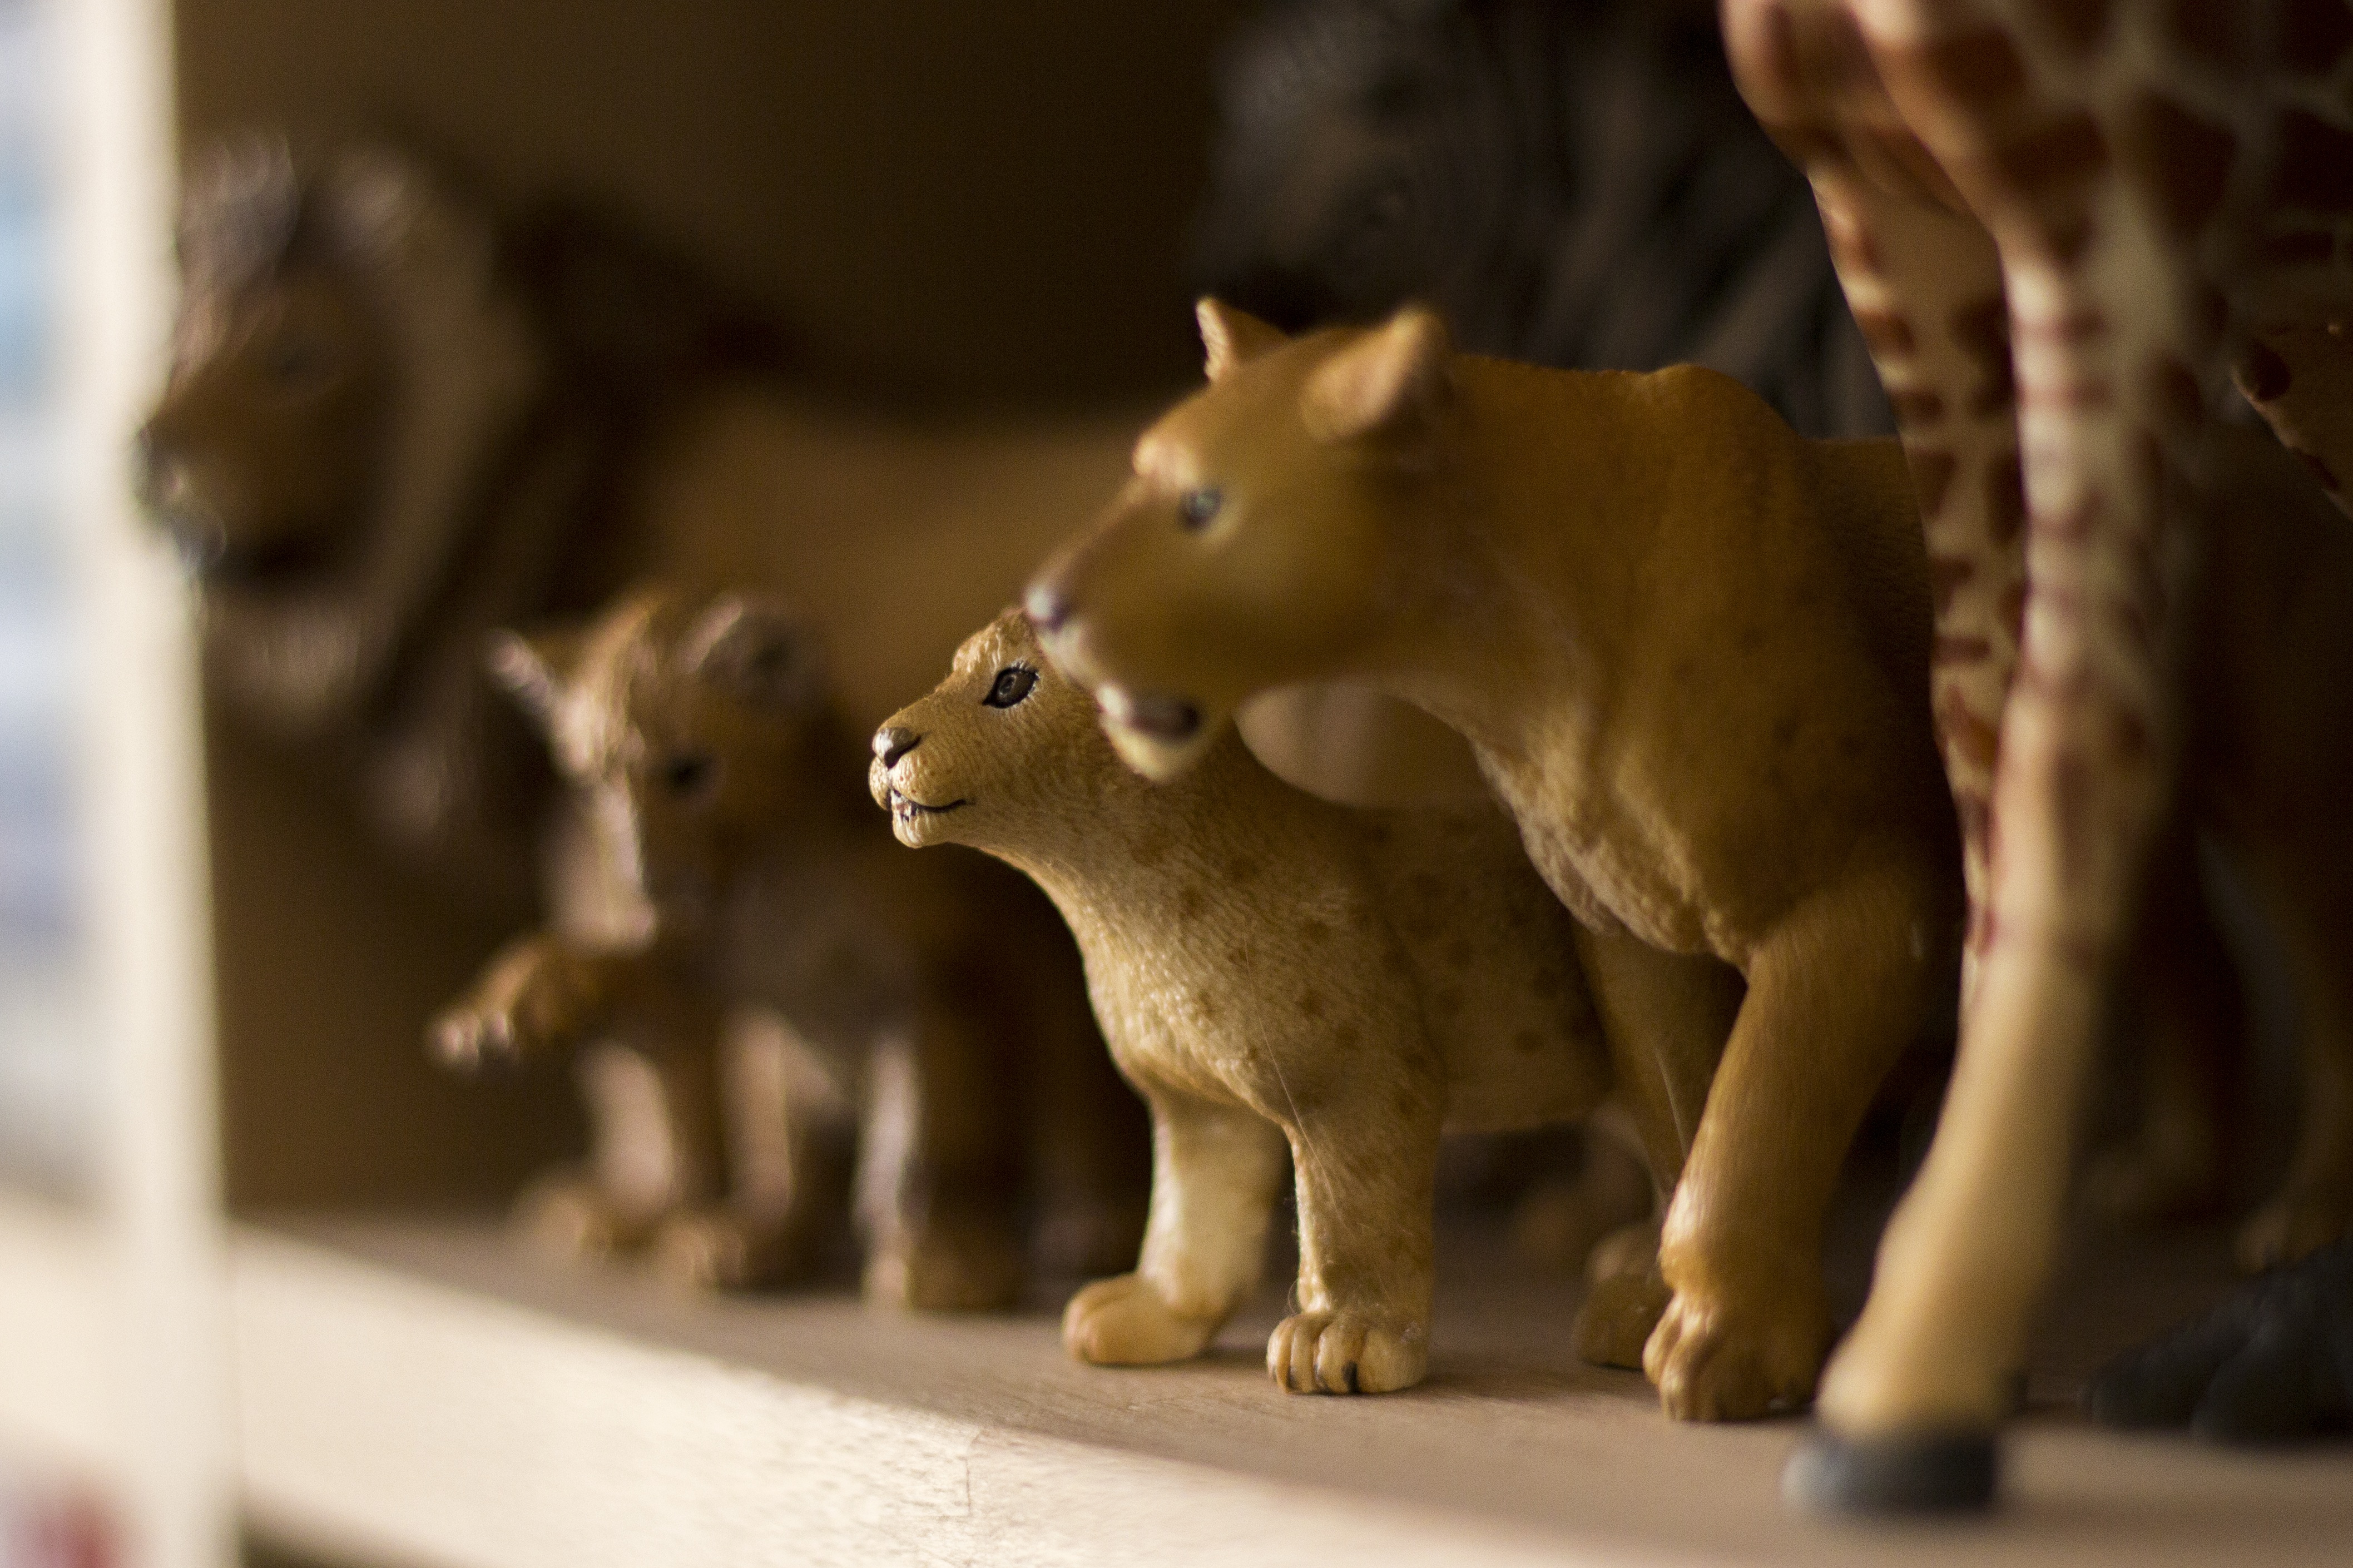
play, africa, shelf, childhood, lion, giraffe, sculpture, art, children, toys, figures, schleich, dinosaur, lion cub, children's room